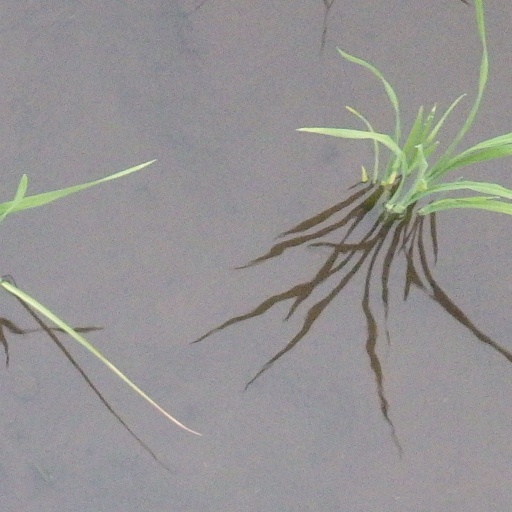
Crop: rice